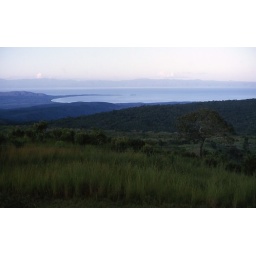
Livingstonia view of Deep Bay. A portion of this view is shown on the stained glass window in the Livingstonia Church.